Episode 8904

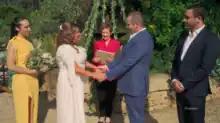
The episode's cliffhanger reveals that Toadie Rebecchi (Ryan Moloney) is marrying Terese Willis (Rebekah Elmaloglou). The storyline was constructed when executive producer Jason Herbison realised that the two had "never actually looked twice at each other" over many years on the show together, and that their unexpected relationship would intrigue viewers.

Episode 8904, also branded as the premiere episode of Neighbours: A New Chapter, is the first episode of the Australian television soap opera "Neighbours" to be released following its return from cancellation. It premiered on 18 September 2023 and was released through Network 10 in Australia, and Amazon Freevee in the UK and USA. The episode was written by the serial's executive producer, Jason Herbison, and directed by Kate Kendall. Although "Neighbours" had been off-screen for a little over a year, the production team decided to set its return two years after the events of "", with the events of the interim period for multiple characters positioned as mysteries to be revealed in subsequent episodes.